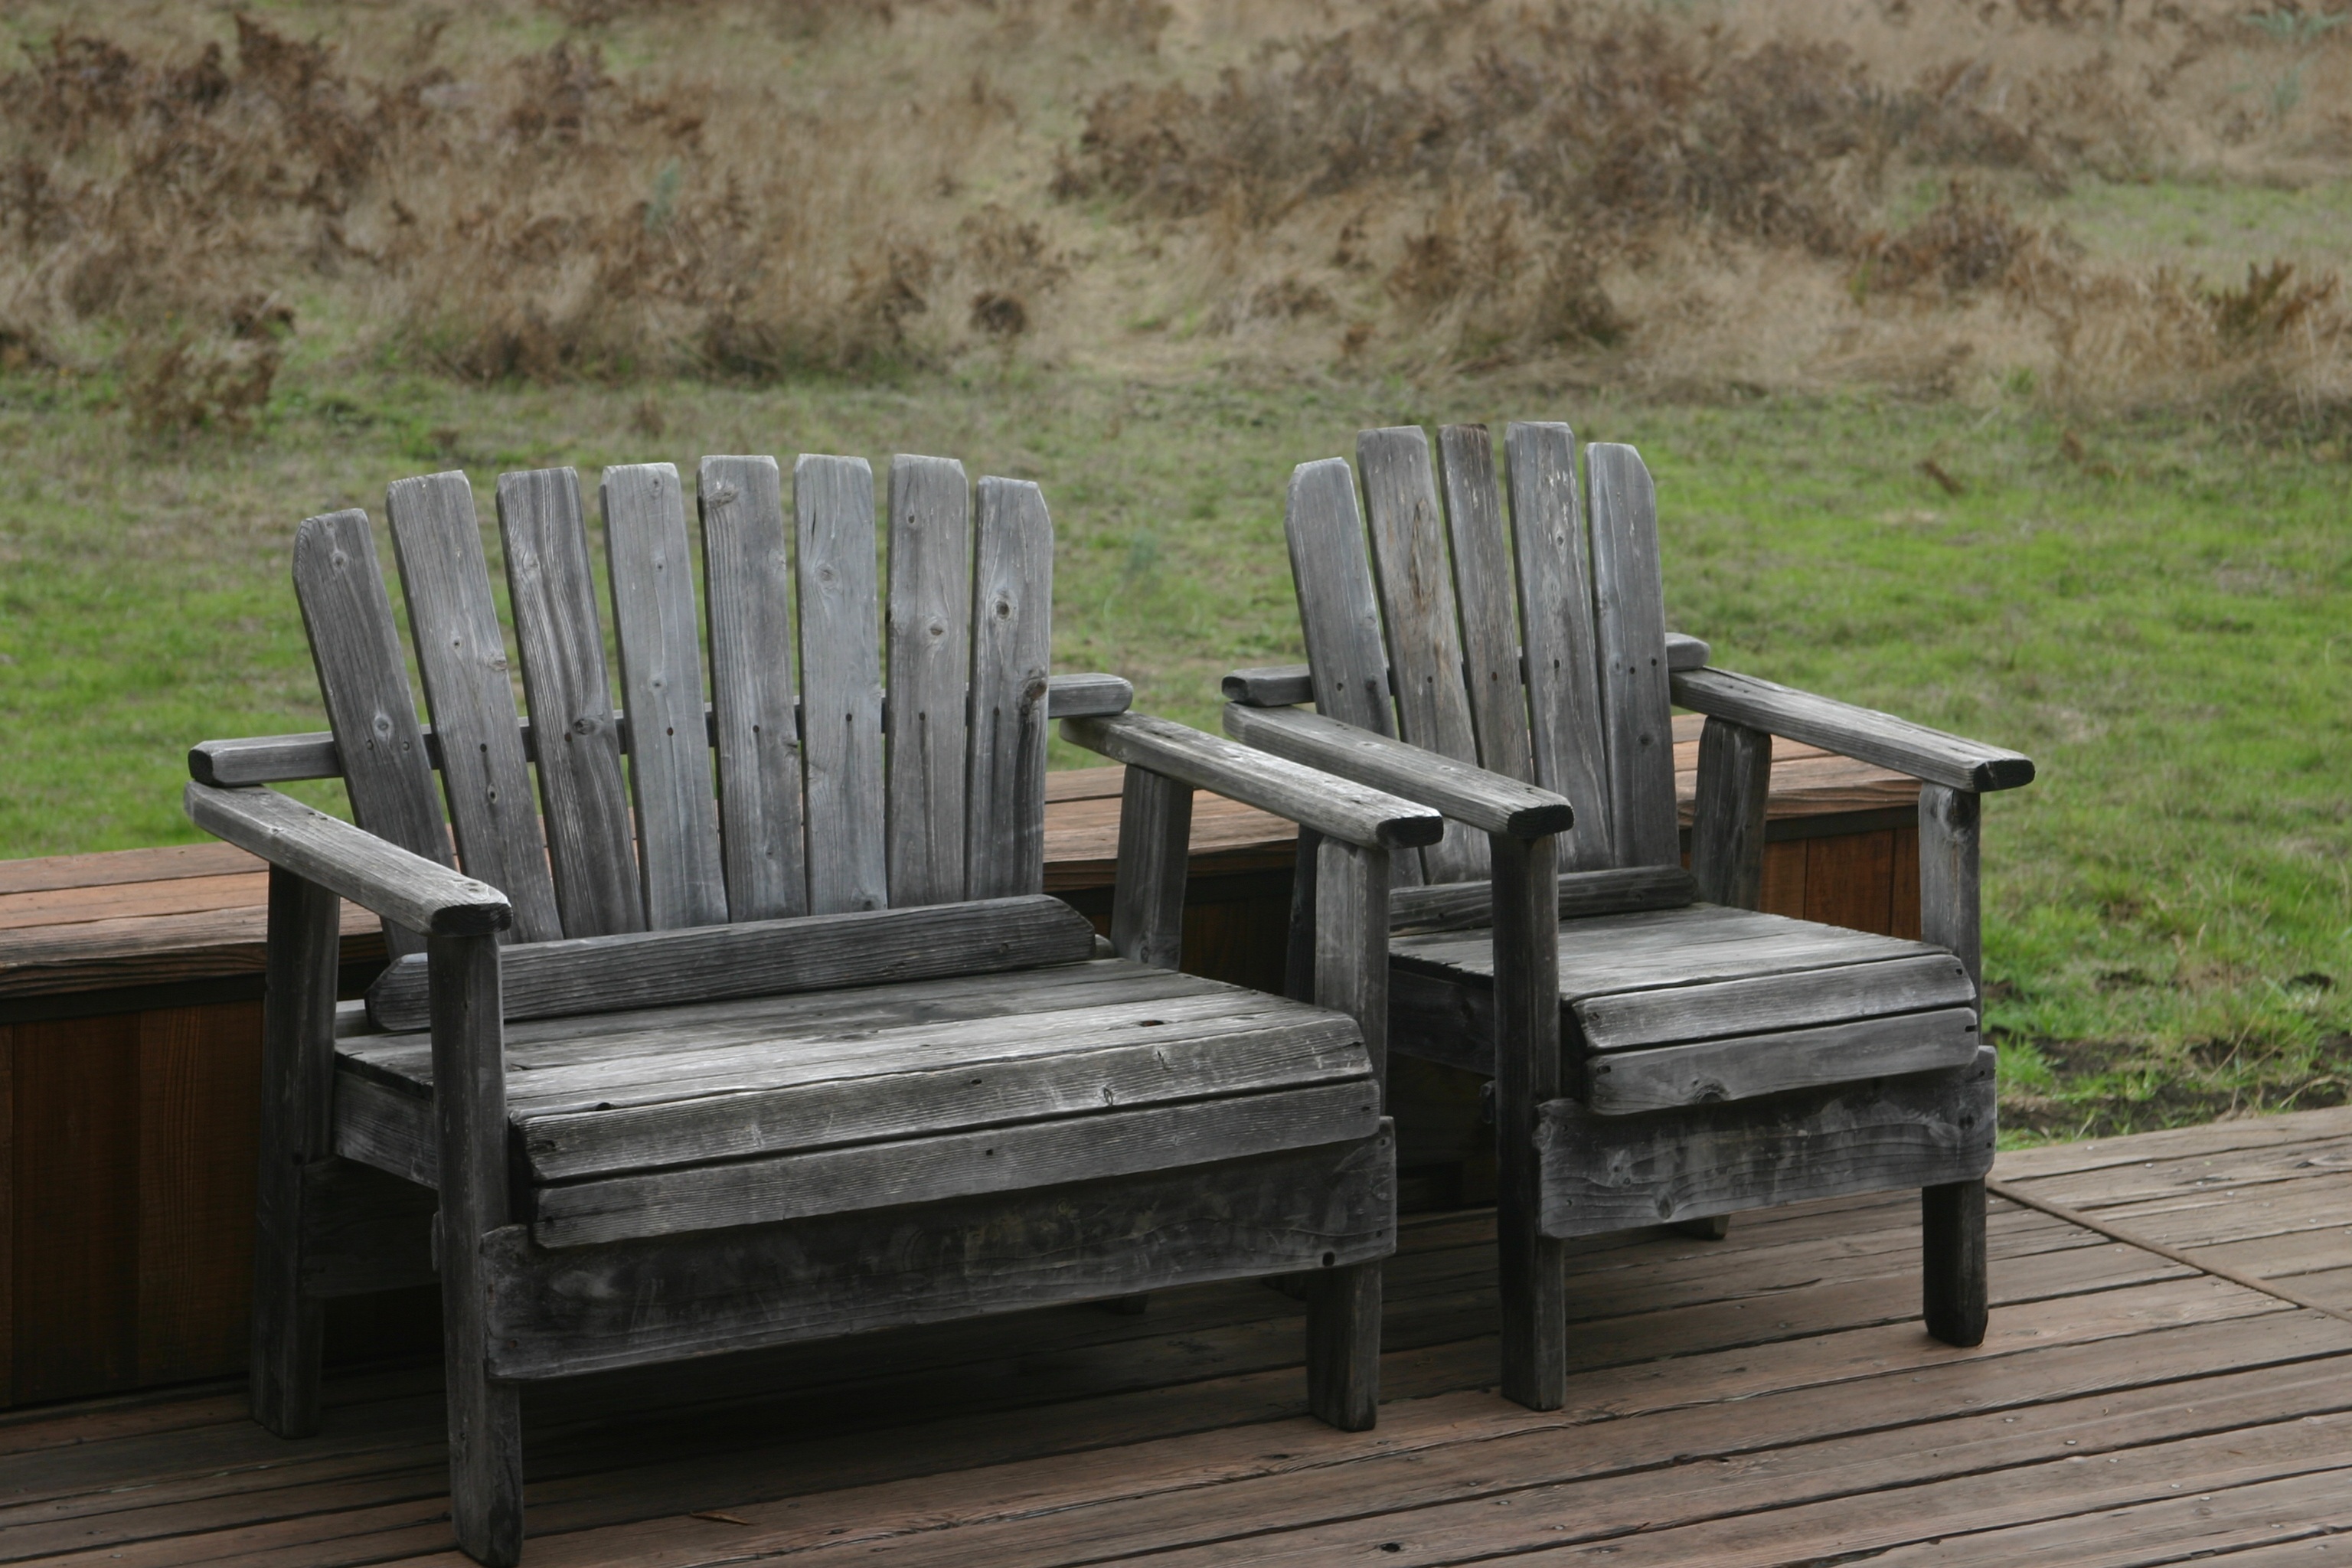
table, outdoor, deck, wood, bench, chair, home, backyard, patio, furniture, garden, lifestyle, relaxation, patio furniture, outdoor furniture, outdoor living, man made object, outdoor structure, studio couch